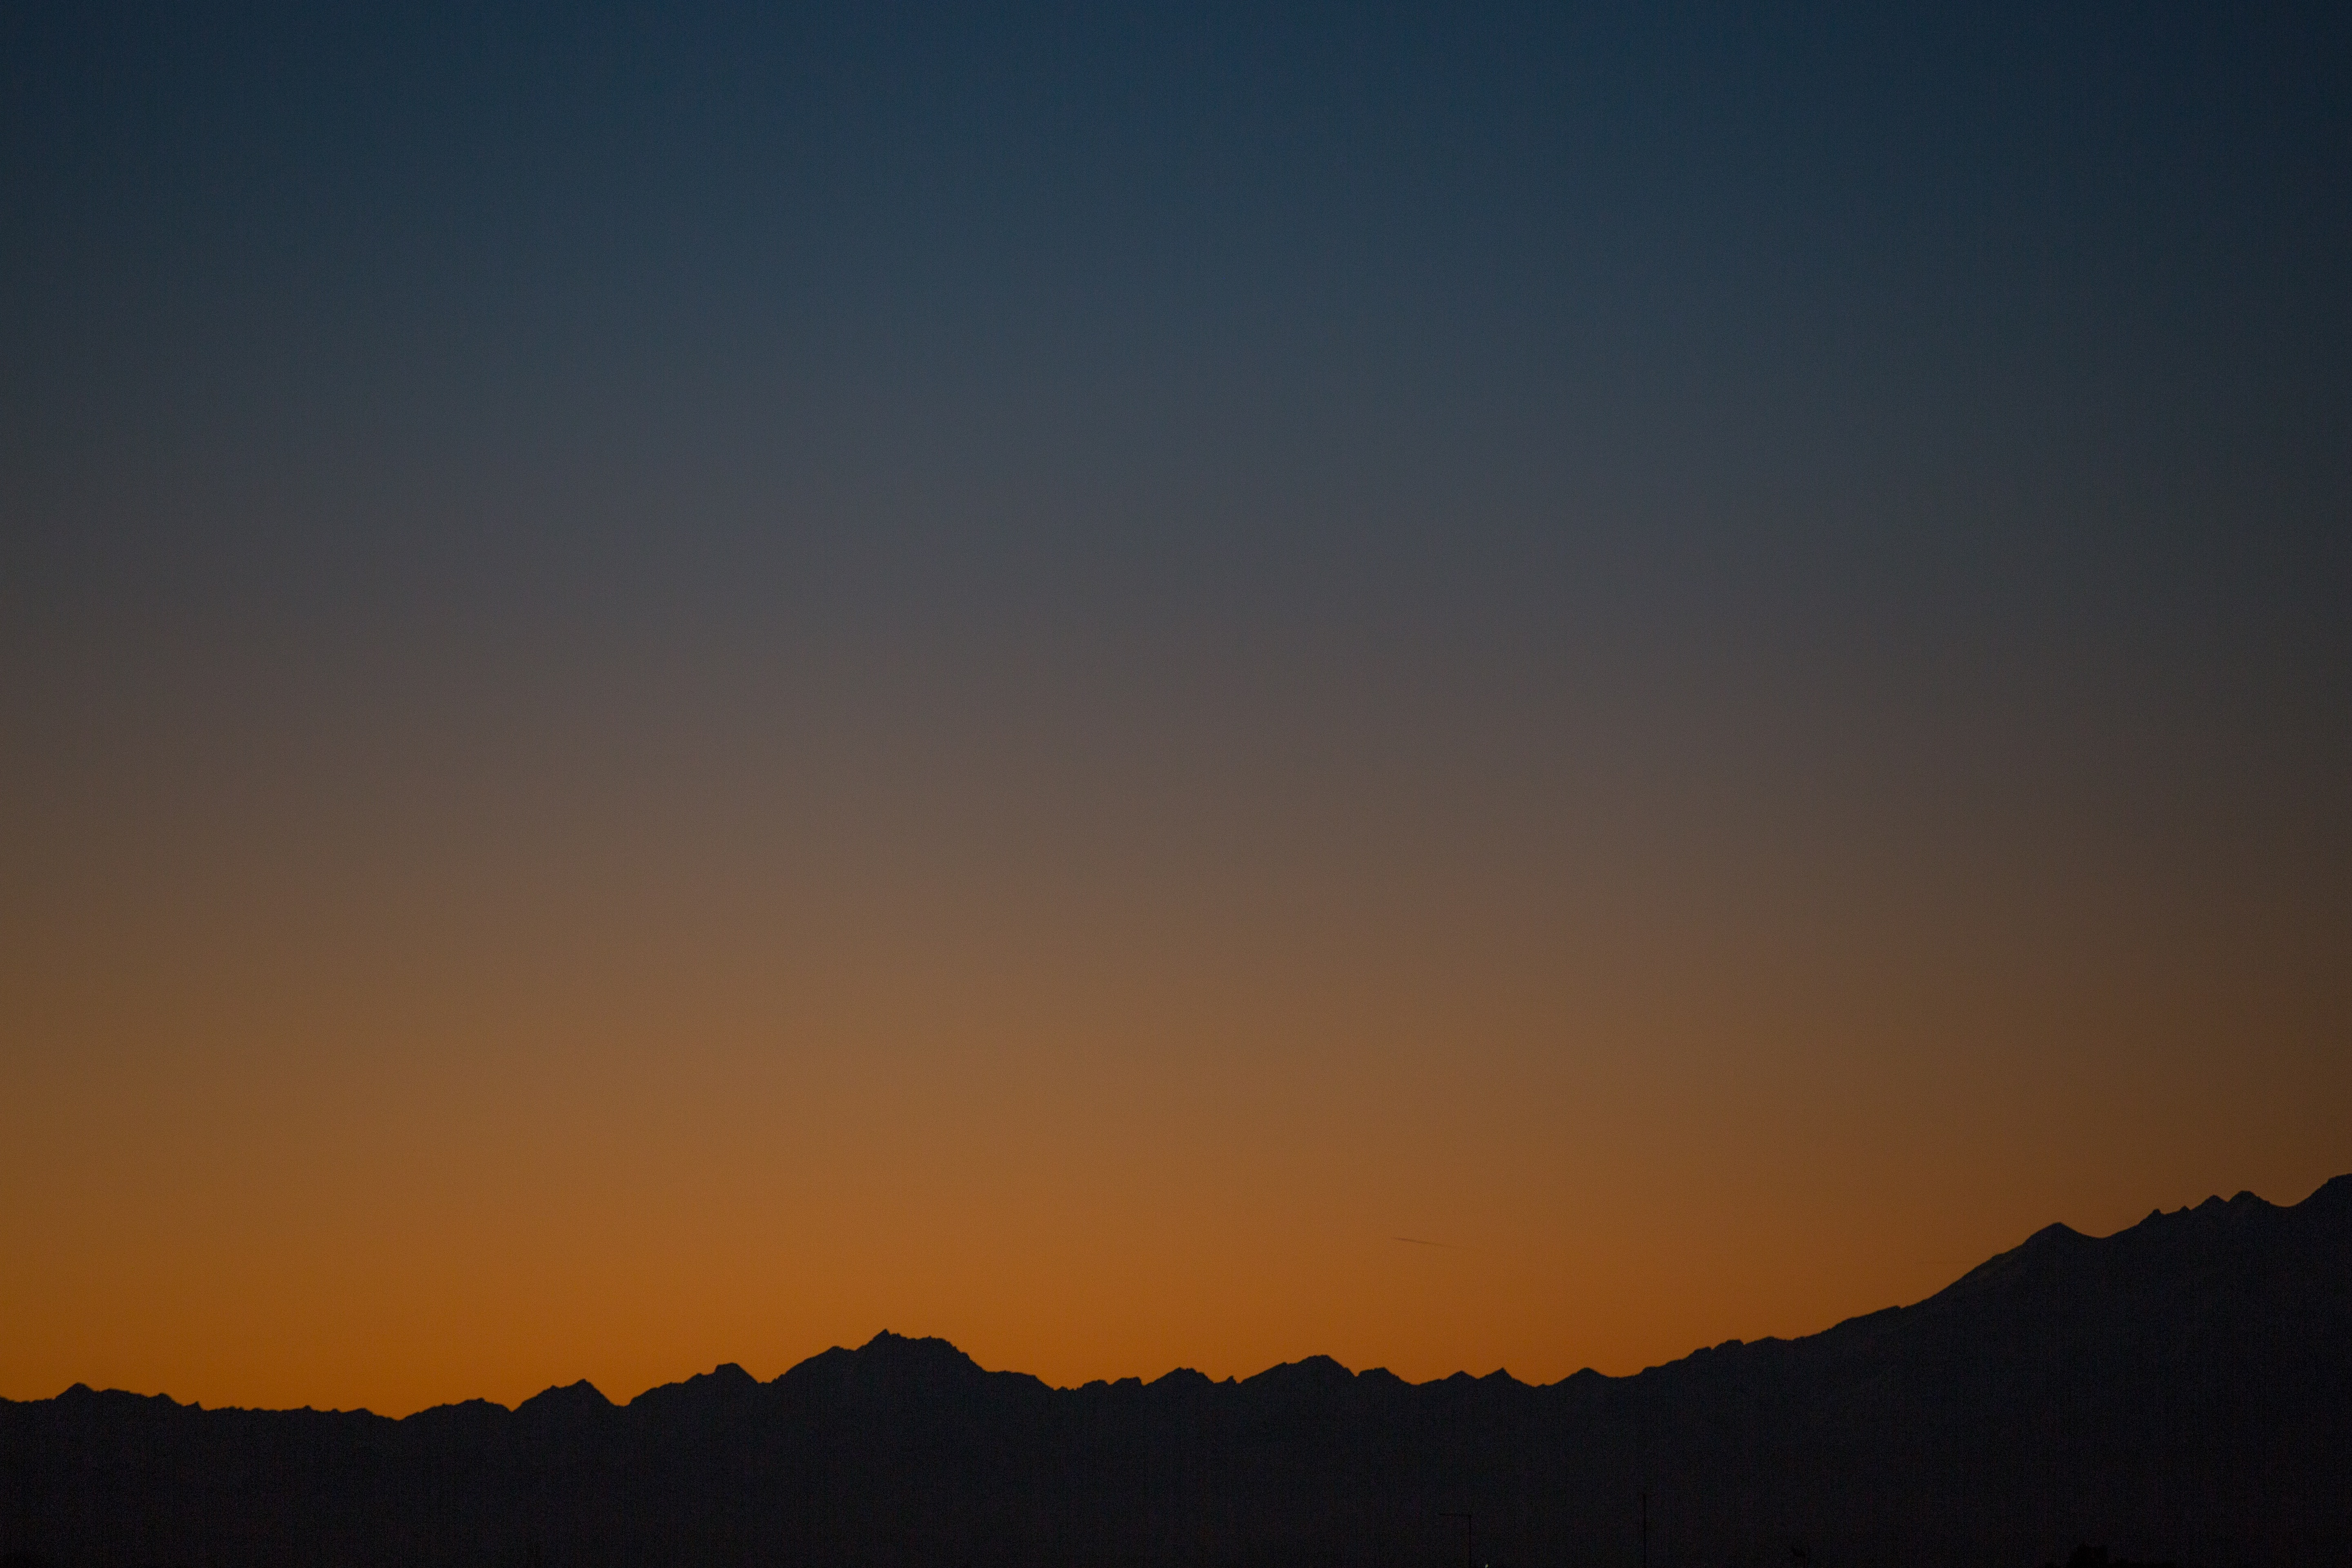
horizon, mountain, cloud, sky, sunrise, sunset, morning, dawn, atmosphere, dusk, evening, afterglow, atmospheric phenomenon, red sky at morning